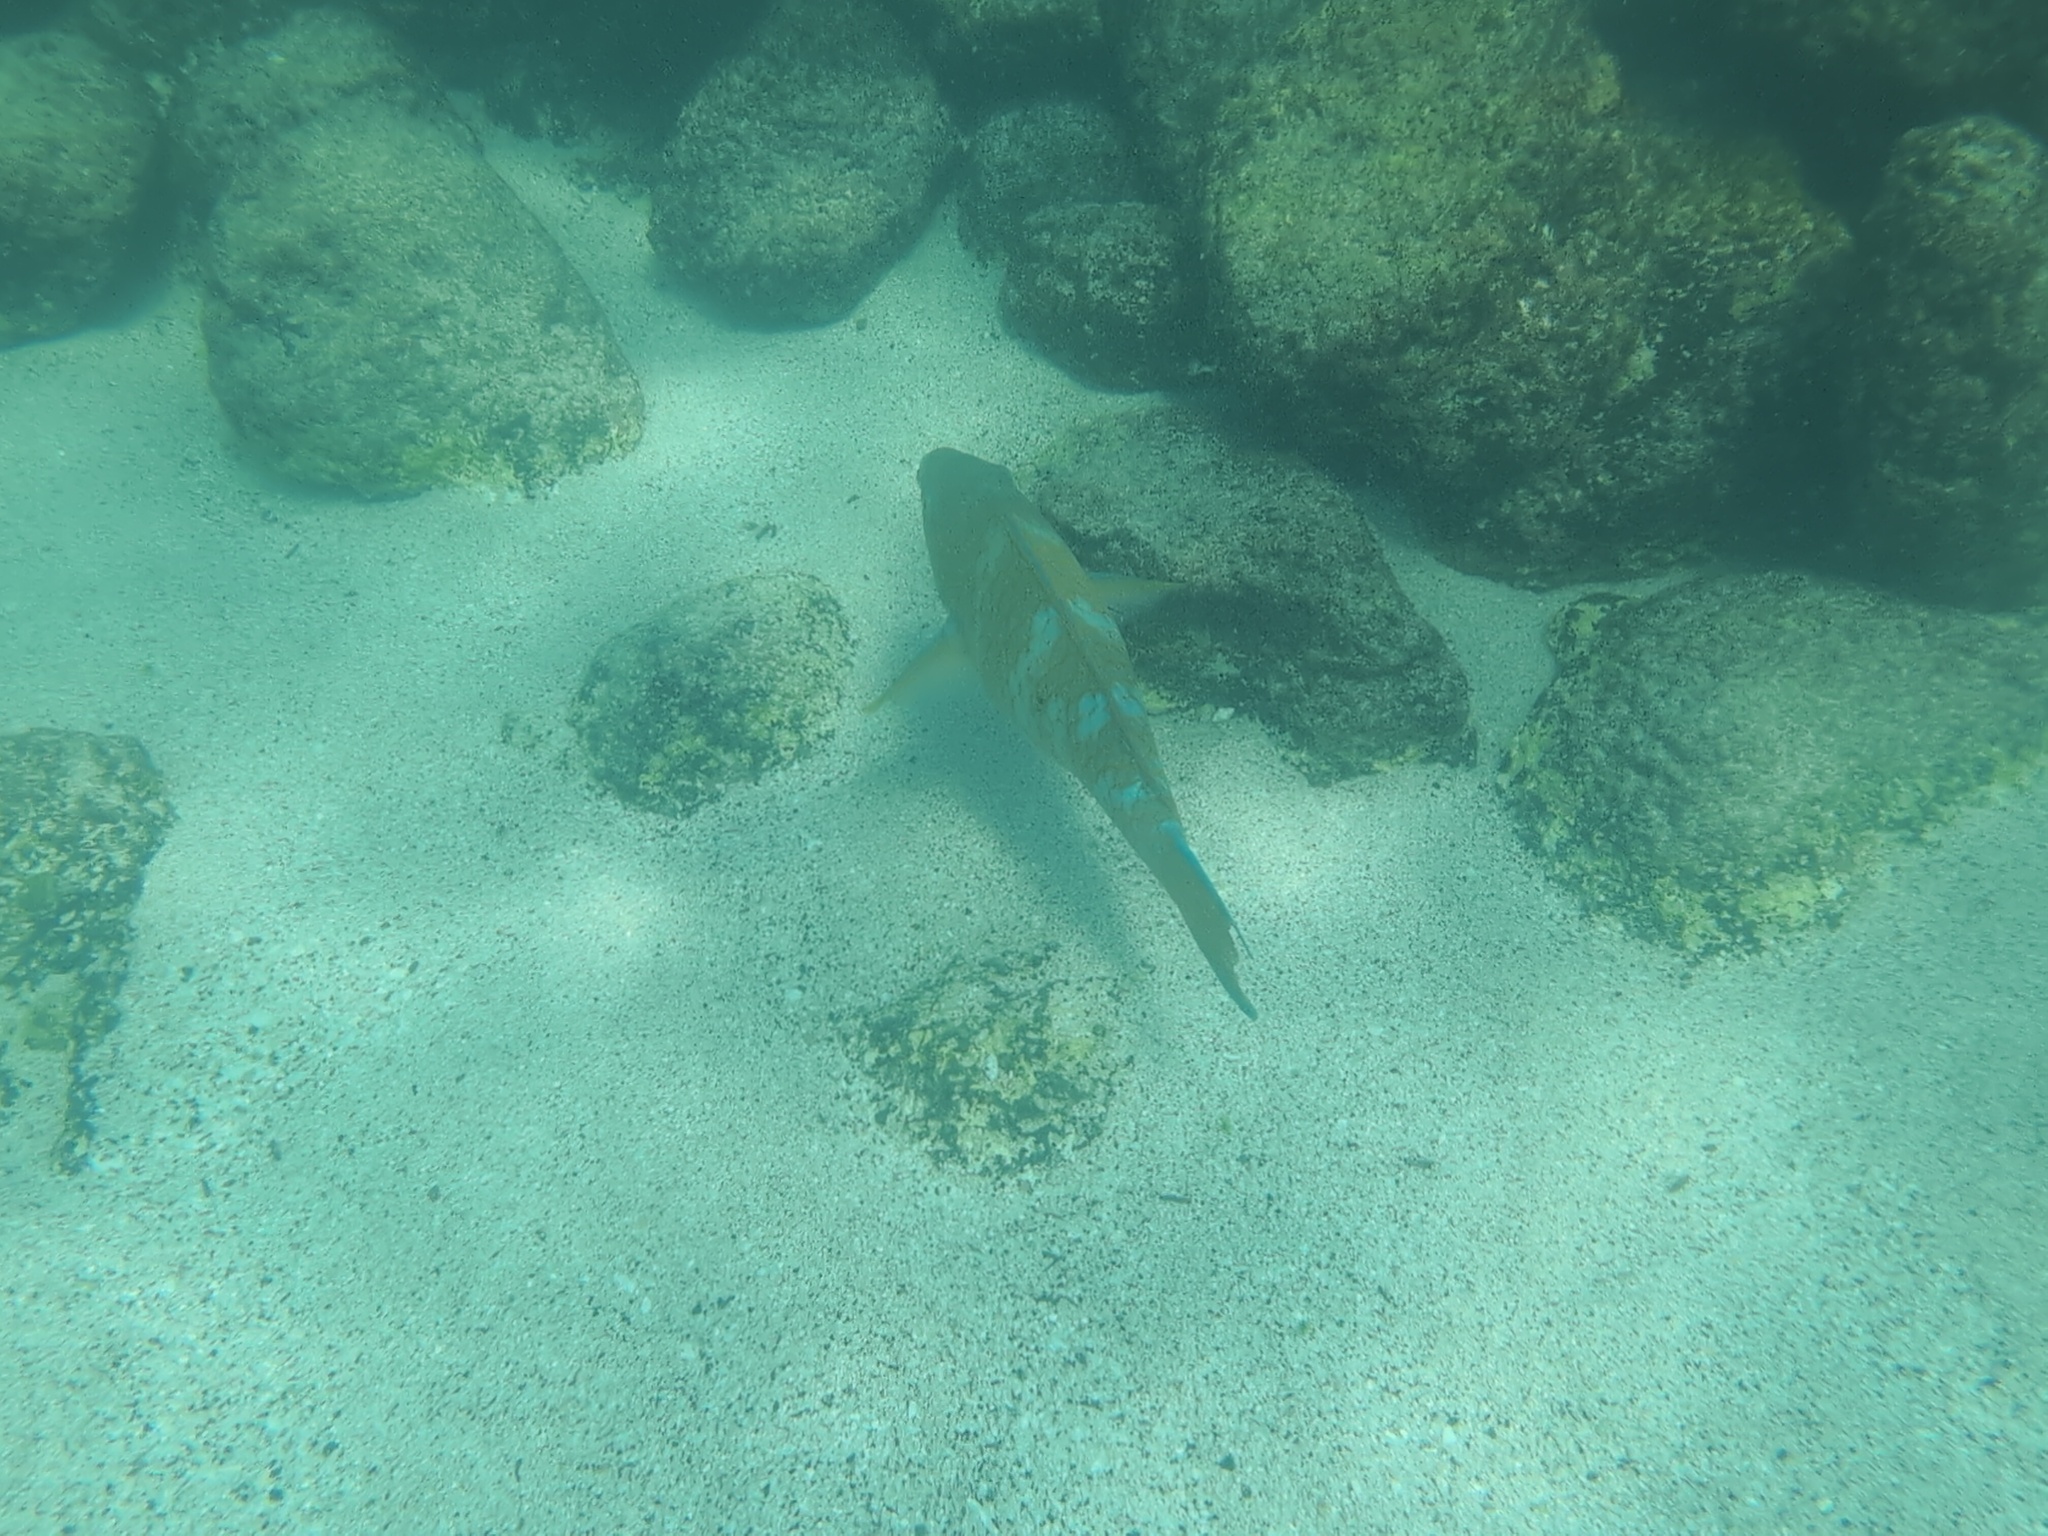
Scarus ghobban (Blue-barred Parrotfish)